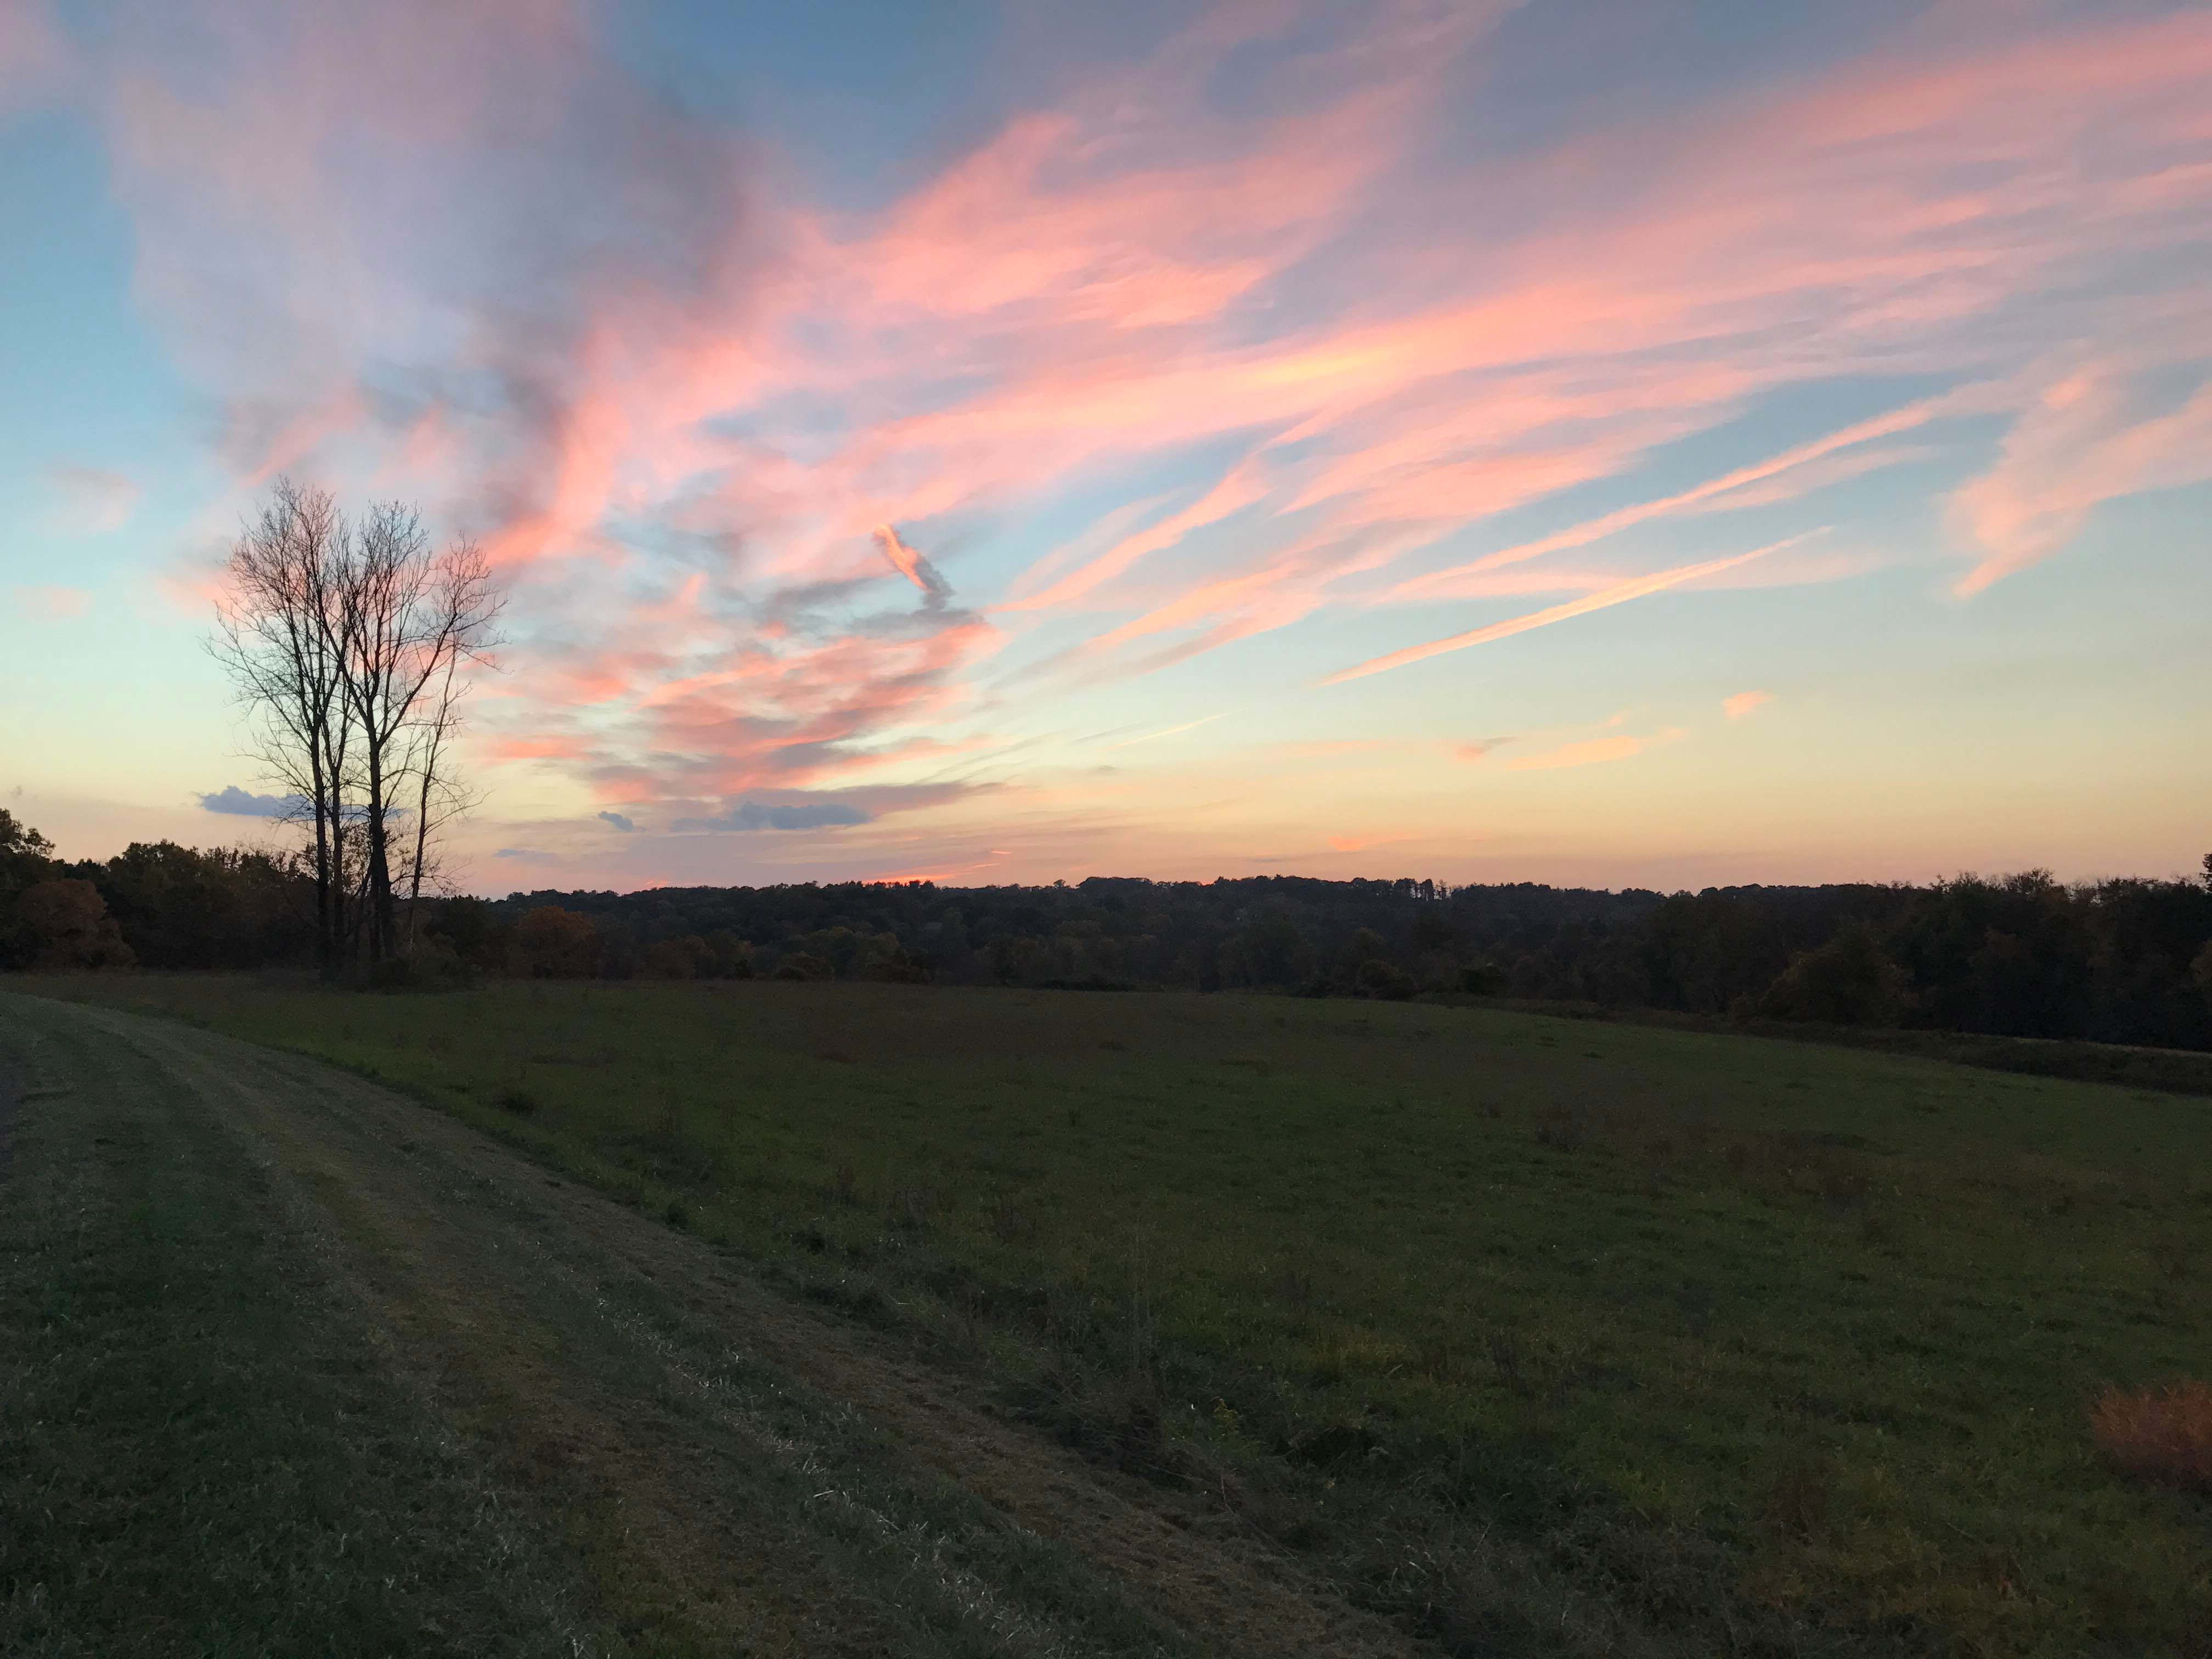
landscape, tree, nature, grass, horizon, cloud, sky, sun, sunrise, sunset, field, meadow, prairie, sunlight, morning, hill, dawn, dusk, evening, agriculture, plain, grassland, rural area, meteorological phenomenon, atmospheric phenomenon